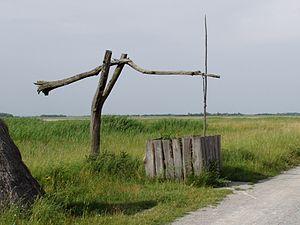
Un puits à eau est le résultat d'un terrassement vertical, mécanisé ou manuel, permettant l'exploitation d'une nappe d'eau souterraine, autrement dit un aquifère. L'eau peut être remontée au niveau du sol grâce à un seau ou une pompe, manuelle ou non. Les puits sont très divers, que ce soit par leur mode de creusement, leur profondeur, leur volume d'eau, ou leur équipement.
Le Burgenland est le Land d’Autriche le plus oriental, le plus plat et le plus récent : avant 1918, son territoire était, au sein de l’Autriche-Hongrie, une partie du royaume de Hongrie et il n’a été constitué comme Land autrichien qu’en 1920, à la suite du traité de Trianon.